Tal Gilboa

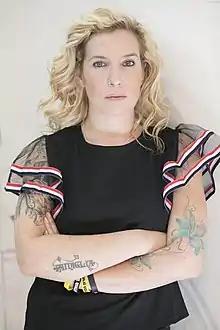
Gilboa in 2017

Tal Gilboa (born June 16, 1978) is an Israeli animal liberation and vegan activist. In 2013, she founded the Israeli Animal Liberation Front, renamed 'Total Liberation' in 2018. Gilboa won HaAh HaGadol 6, the sixth season of the Israeli version of the reality show "Big Brother."